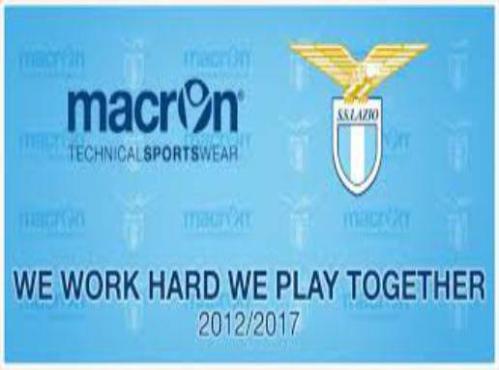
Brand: macron
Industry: Sports